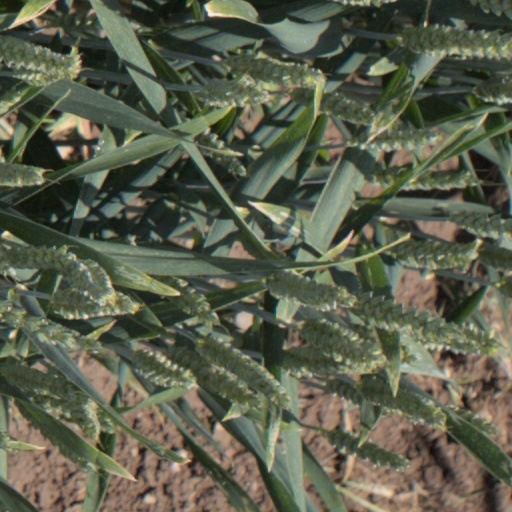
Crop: wheat